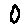
Label: 0